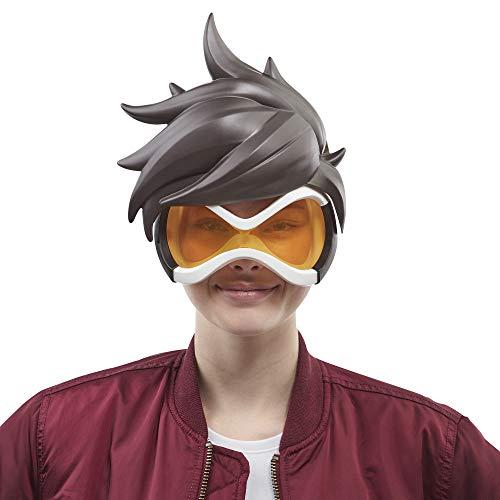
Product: Hasbro Overwatch Tracer Roleplay Mask with Removable Hair Accessory - Blizzard Video Game Characters
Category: Toys & Games | Dress Up & Pretend Play
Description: Premium adult tracer mask: with this premium adult tracer roleplay mask, collectors, and fans can imagine getting into costume to recreate favorite moments from Overwatch, the hit video game by Blizzard.
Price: $10.47
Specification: ProductDimensions:5x9x12.5inches|ItemWeight:13.6ounces|ShippingWeight:13.6ounces(Viewshippingratesandpolicies)|ASIN:B07Q2MWF7N|Itemmodelnumber:E6882|Manufacturerrecommendedage:14yearsandup